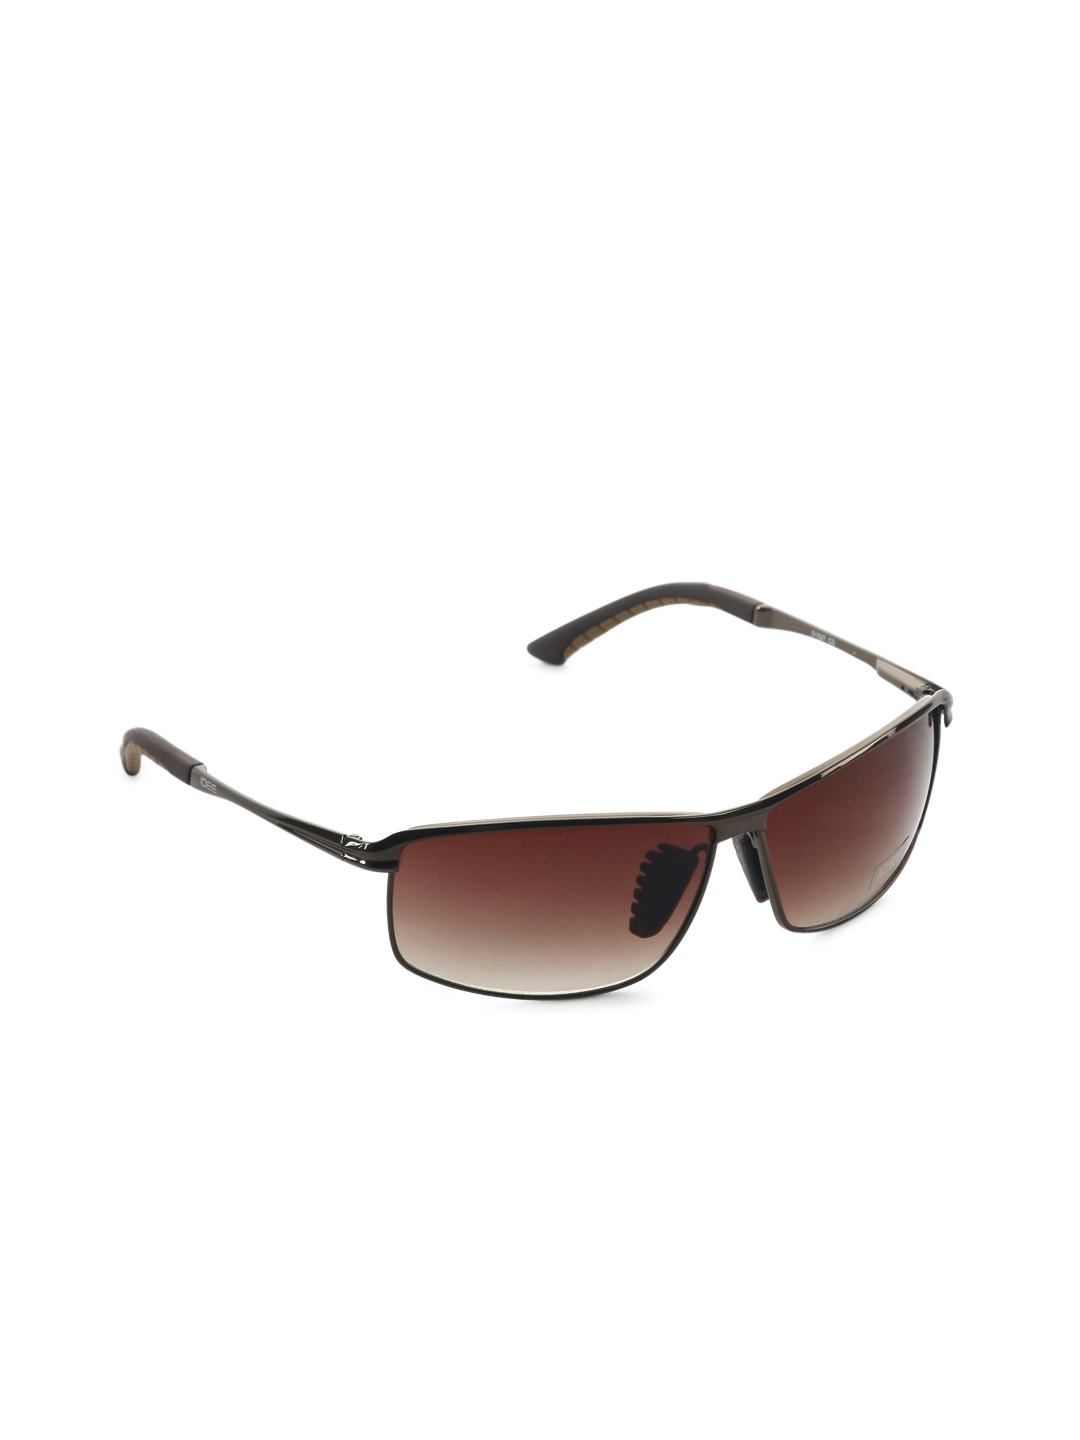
Idee Men Copper Sunglasses
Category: Accessories / Eyewear / Sunglasses
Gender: Men
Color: Copper
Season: Winter 2016
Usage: Casual